Protein filament

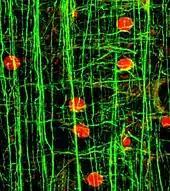
Developing wood cells in poplar showing microfilaments (in green) and cell nuclei (in red)

In biology, a protein filament is a long chain of protein monomers, such as those found in hair, muscle, or in flagella. Protein filaments form together to make the cytoskeleton of the cell. They are often bundled together to provide support, strength, and rigidity to the cell. When the filaments are packed up together, they are able to form three different cellular parts. The three major classes of protein filaments that make up the cytoskeleton include: actin filaments, microtubules and intermediate filaments.